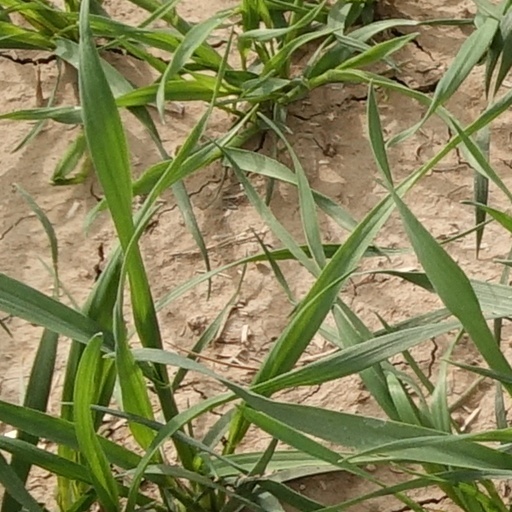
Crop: wheat